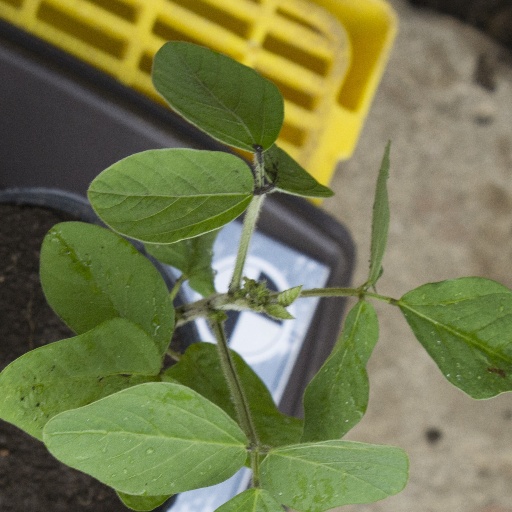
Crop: soybean